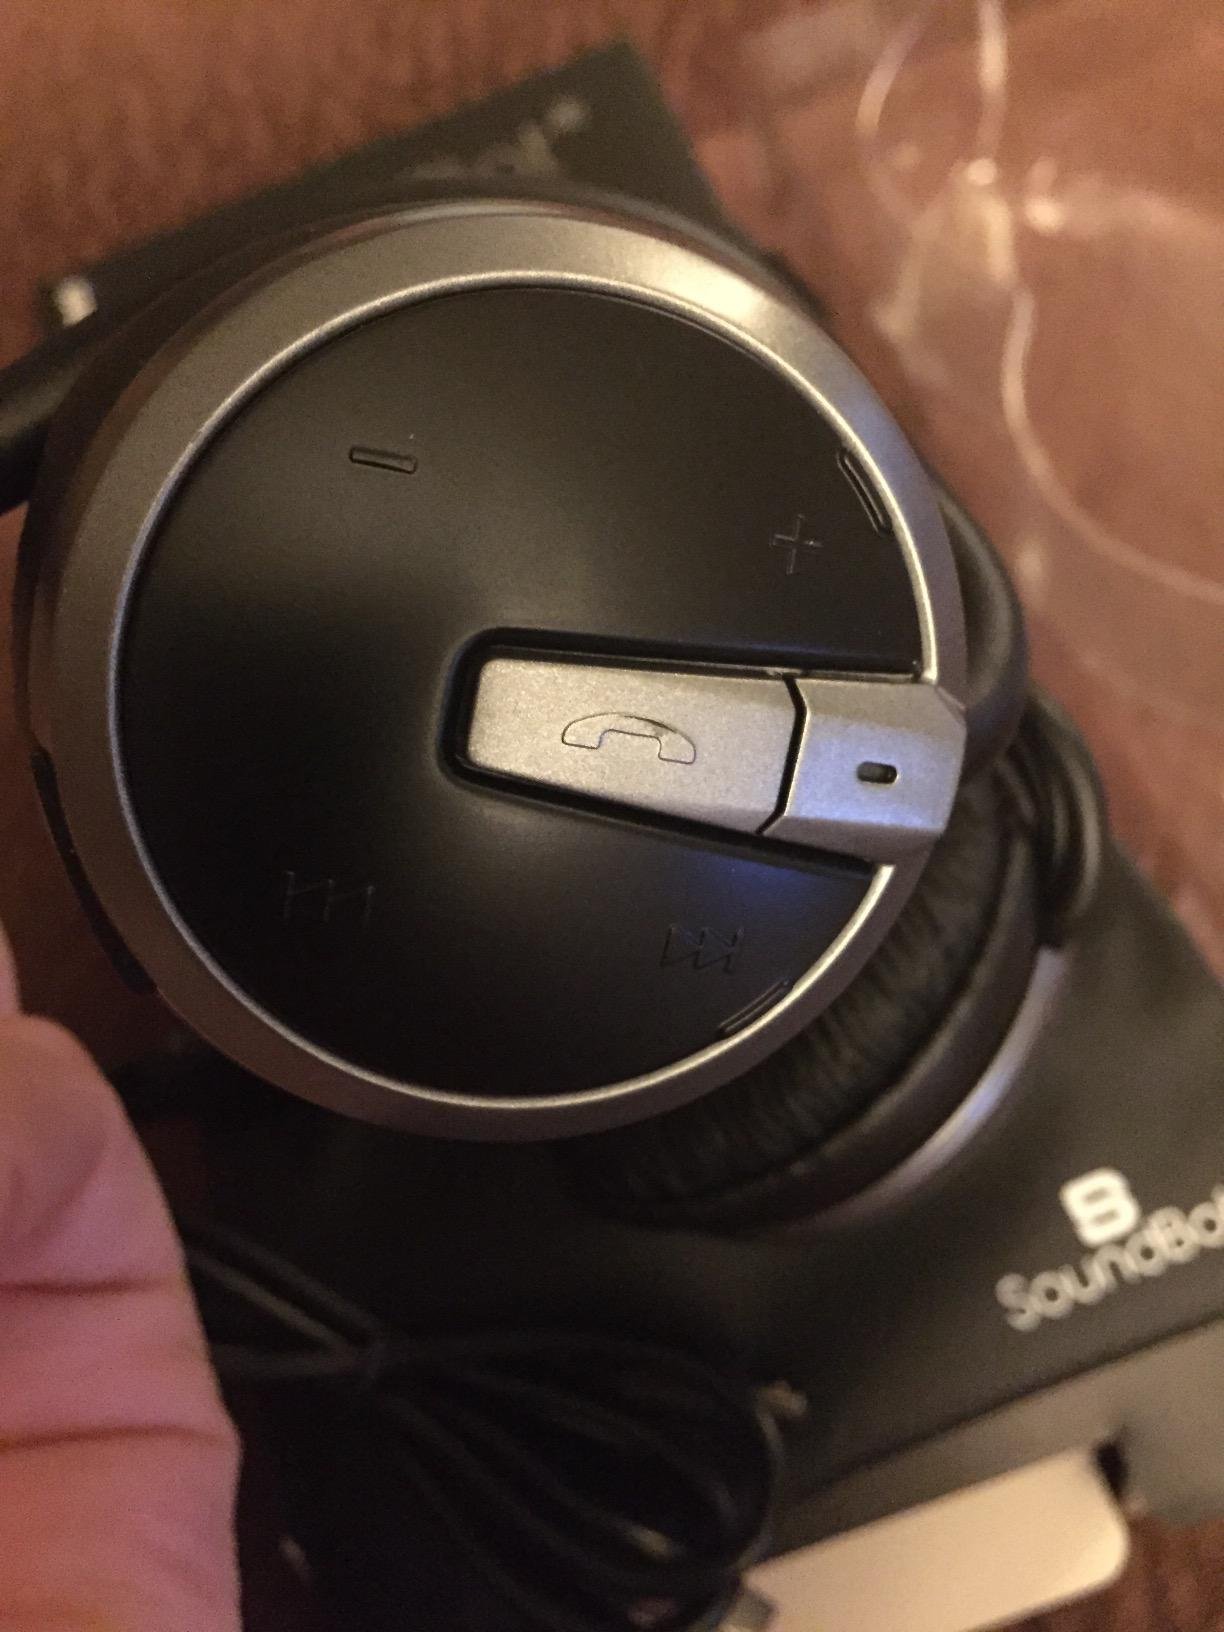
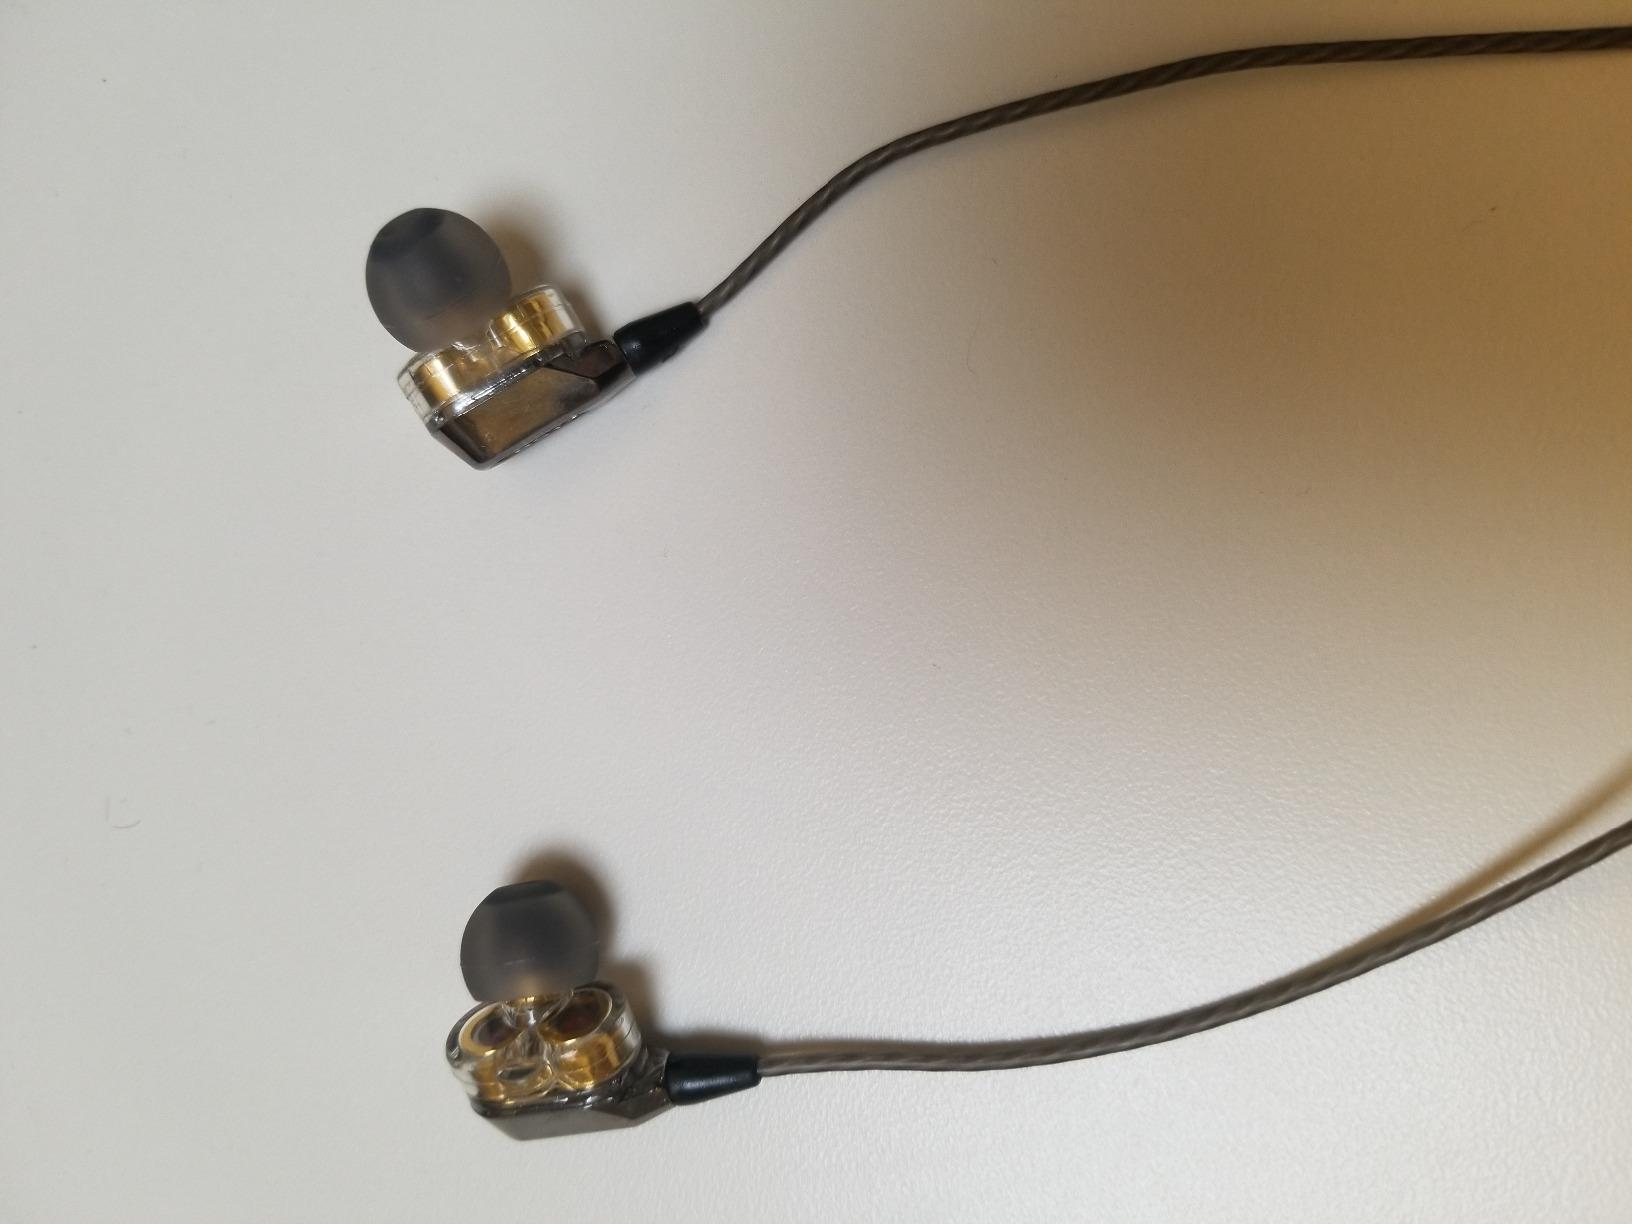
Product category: headphones
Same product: no